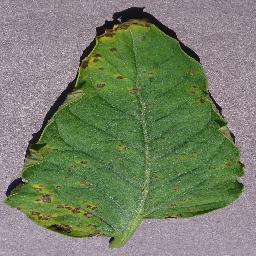
Label: Tomato___Septoria_leaf_spot